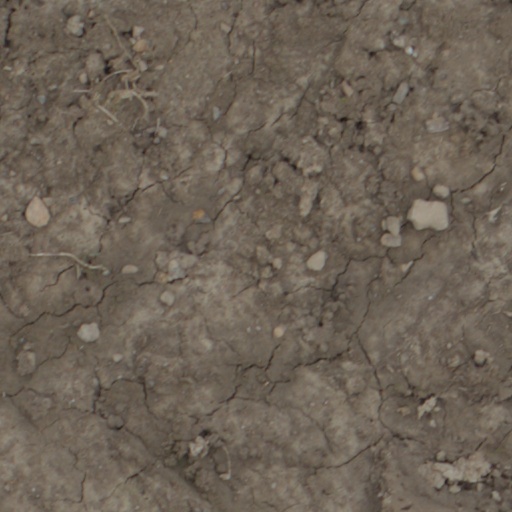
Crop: wheat